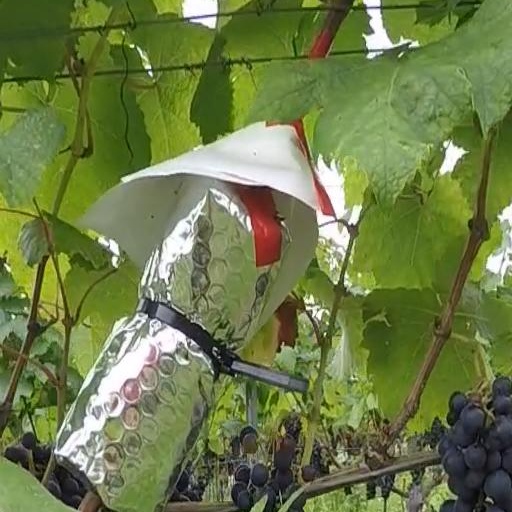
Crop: grape